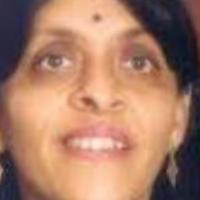
Age group: age 41-55